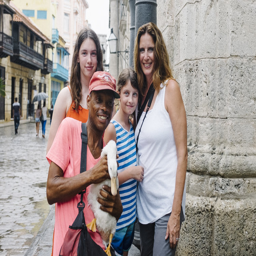
a man walking around carrying a duck , why not ? the streets have all sorts of incredible visuals .